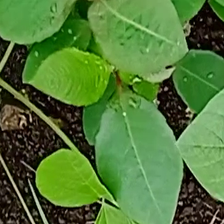
Weed species: Moti_dudhi(Euphorbia_geneculata_L)